Giacomo Sozzi

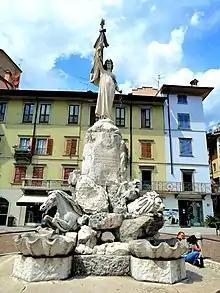
Fountain and Monument in Lovere dedicated to the Unity and Independence of Italy, surmounted by a statue of Liberty by Sozzi.

He was born in Castione, province of Bergamo. In 1872, he exhibited in Milan: Fanciullo al Bagno. In 1881, in the same city exhibited three stucco statues: "Cammilla"; "Young Bacchante"; and "Springtime". At the 1883 Fine Art Exposition in Rome, he exhibited a marble statue titled "Night before exam"; and a bust in marble titled "The Wife". These two works were also exhibited in 1884 in Turin, alongside a stucco statue: "Cippelli merli". The latter was also exhibited in Milan at the Mostra of 1880. He also sculpted the Monument of Liberty in Piazza Tredici martiri in Lovere.